List of Specialist Classical Albums Chart number ones of the 2010s

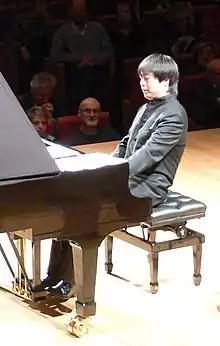
Lang Lang has spent seven weeks at number one so far this decade.

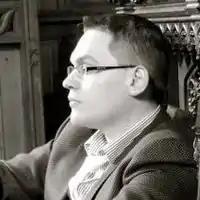
Paul Mealor topped the chart for six weeks with "A Tender Light".

, Twenty five artists have spent six or more weeks at the top of the Specialist Classical Albums Chart so far during the 2010s. The totals below include only credited performances.